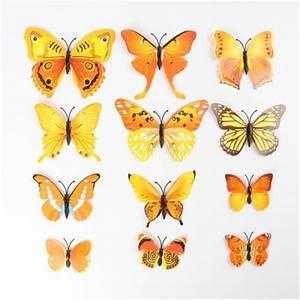
butterfly